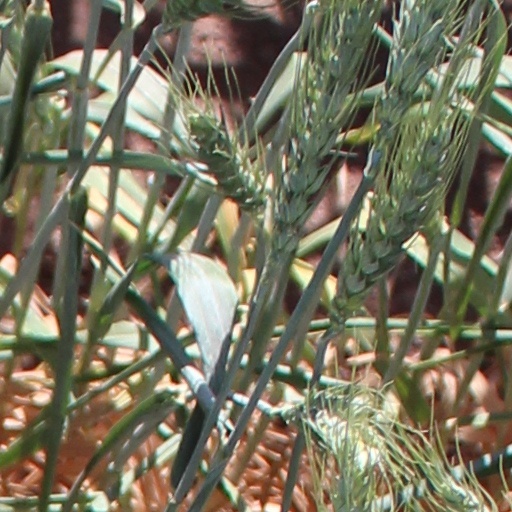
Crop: wheat